Lord Howe Island

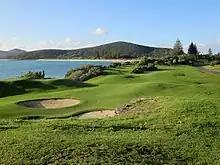
Lord Howe Golf Course

Lord Howe Island is known for its geology, birds, plants, and marine life. Popular tourist activities include scuba diving, birdwatching, snorkelling, surfing, kayaking, and fishing. To relieve pressure on the small island environment, only 400 tourists are permitted at any one time. The island is reached by plane from Sydney Airport or Brisbane Airport to Lord Howe Island Airport in less than two hours. The Permanent Park Preserve declared in 1981 has similar management guidelines to a national park.